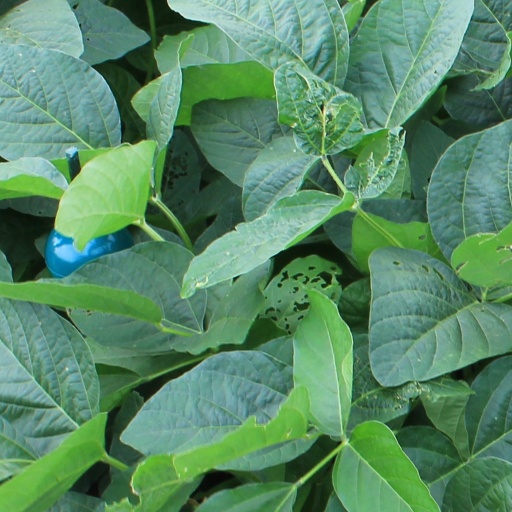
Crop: soybean